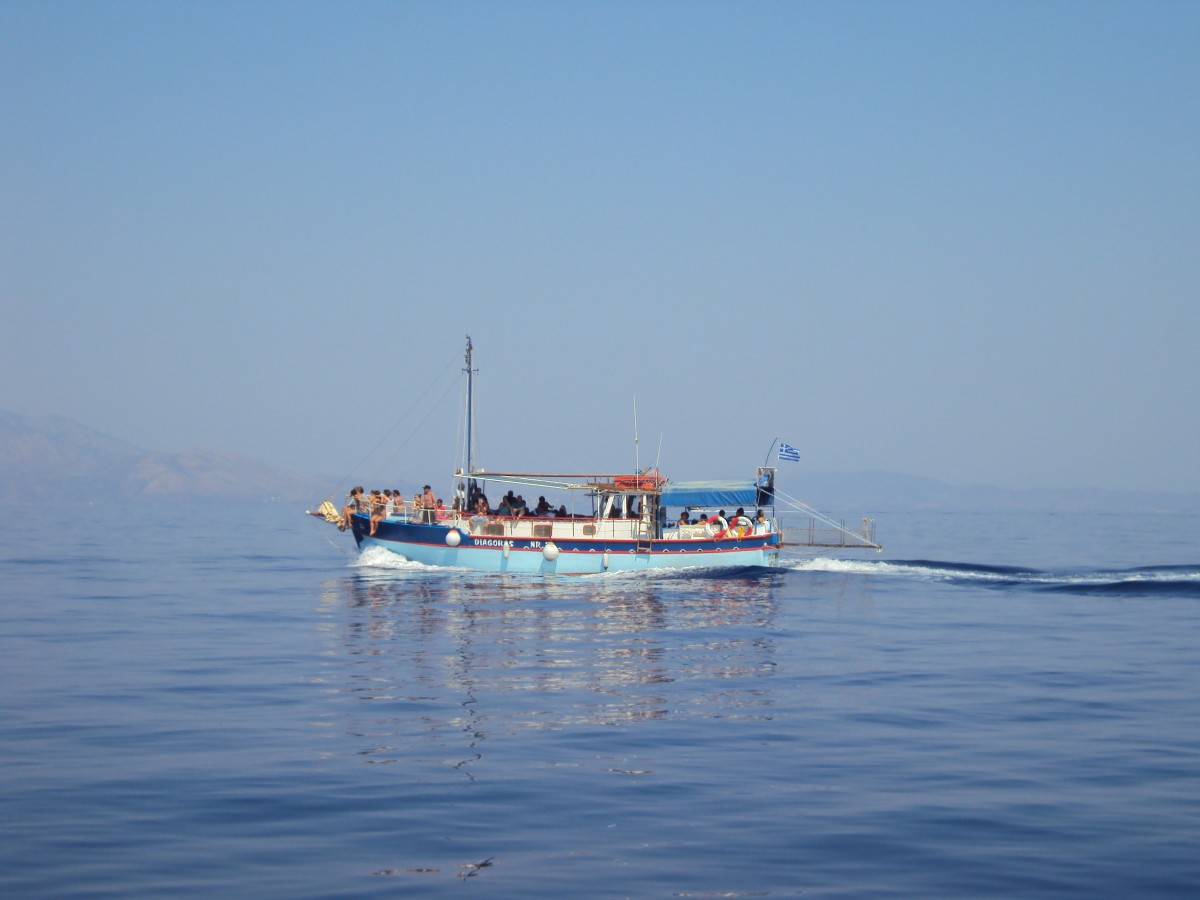
Tags: coast, ocean, boat, vehicle, bay, boating, watercraft